Gaspar Castaño de Sosa

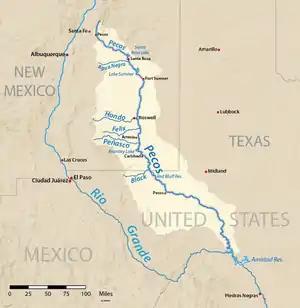
Pecos River watershed

Pecos Pueblo is estimated to have had at the time a population of about 2,000 people. Castaño sent an advance party ahead to the Pueblo and soon they encountered trouble. As Castaño's men recounted the story, the Indians greeted them in a friendly manner, escorted them into town, and then attacked them. Three Spaniards were wounded in the exchange and much of the forward party's equipment and firearms were captured.